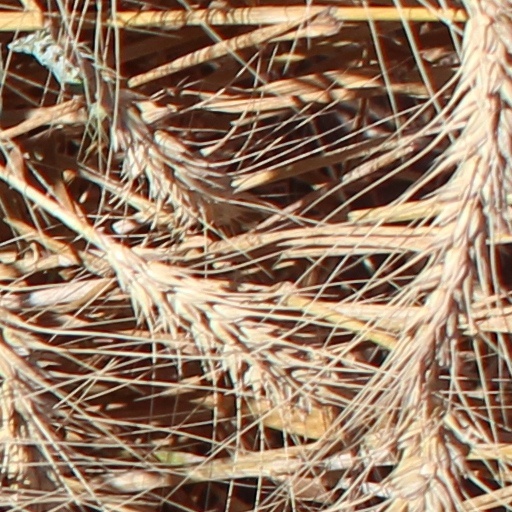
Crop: wheat